Sudeley Castle

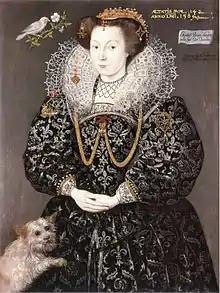
Signed and dated portrait of Elizabeth Brydges, aged 14. Daughter of Giles Brydges, 3rd Baron Chandos. She became a maid of honour to Elizabeth I in 1589.

During his reign, King Henry VIII only stayed at Sudeley once, on his 1535 Royal Progress with Anne Boleyn. In the months leading up to Henry's visit to Sudeley, he started to enact the Dissolution of the Monasteries, executing Bishop John Fisher and Sir Thomas More. Moreover, it was while he was at Sudeley that Pope Paul III and Holy Roman Emperor Ferdinand I started discussing his excommunication and removal.